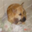
Label: dog